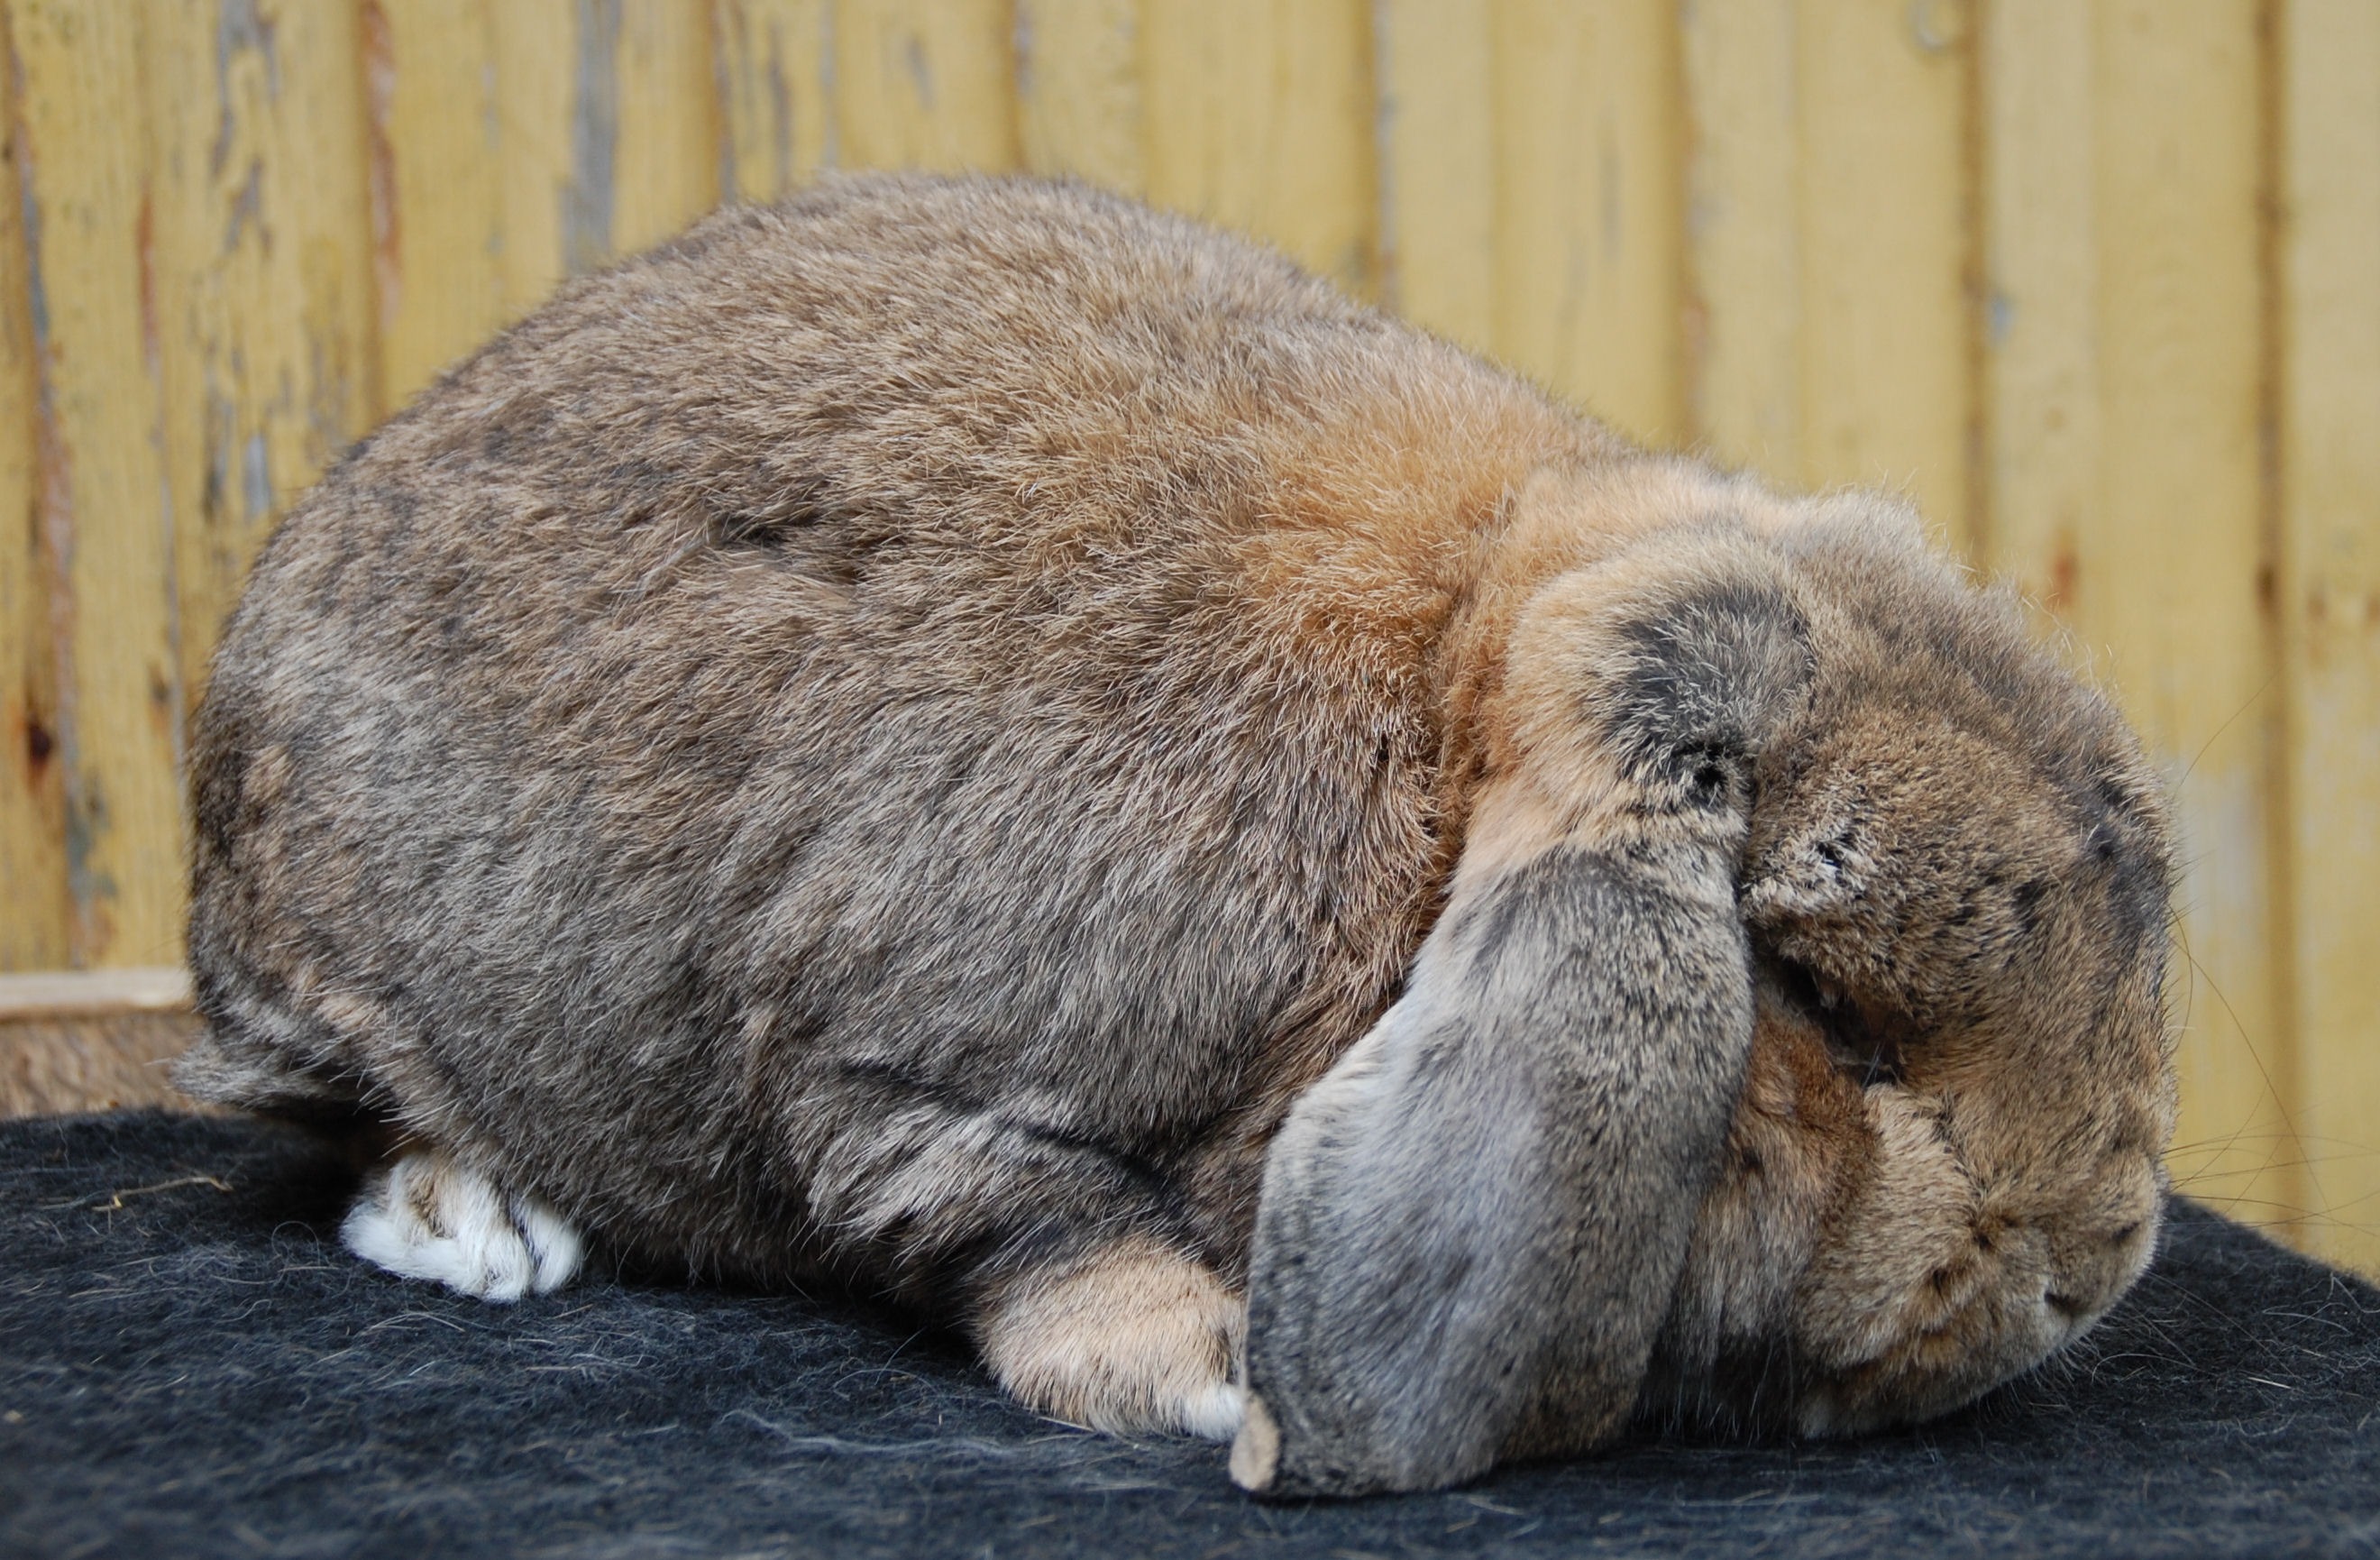
animal, cute, wildlife, zoo, pet, fur, fluffy, mammal, fauna, rabbit, hare, whiskers, grey, vertebrate, easter, adorable, bunny, marsupial, tame, wombat, domestic rabbit, rabits and hares